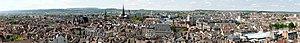
Vue panoramique de Dijon, depuis la tour Philippe le Bon
Le Centre historique de Dijon ou Centre-ville est le cœur de la ville de Dijon. Ce centre historique, est délimité par les boulevards de style « haussmannien » reliant les six places principales, et les autres quartiers de la ville. Seul le centre est secteur sauvegardé.
La Bourgogne-Franche-Comté est une région administrative située dans le Centre-Est de la France. D'une superficie de 47 784 km², elle est la cinquième plus vaste des treize régions de France métropolitaine et rassemble huit départements : la Côte-d'Or, le Doubs, la Haute-Saône, le Jura, la Nièvre, la Saône-et-Loire, le Territoire de Belfort et l'Yonne. Sa population s'élevait à 2 811 423 habitants en 2017, ce qui en faisait la troisième région la moins peuplée et la deuxième la moins densément peuplée. Son chef-lieu est Dijon tandis que Besançon accueille le siège du conseil régional.